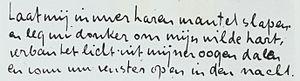
Hendrik Marsman, né à Zeist le 30 septembre 1899 et mort dans la Manche le 21 juin 1940, est un poète néerlandais. Il a longtemps appartenu au courant vitaliste, mais il s'en est éloigné dans les années 1930.